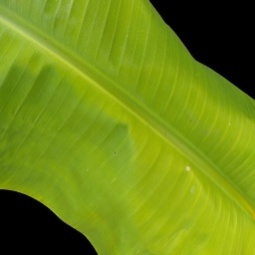
Label: Healthy